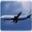
Label: airplane